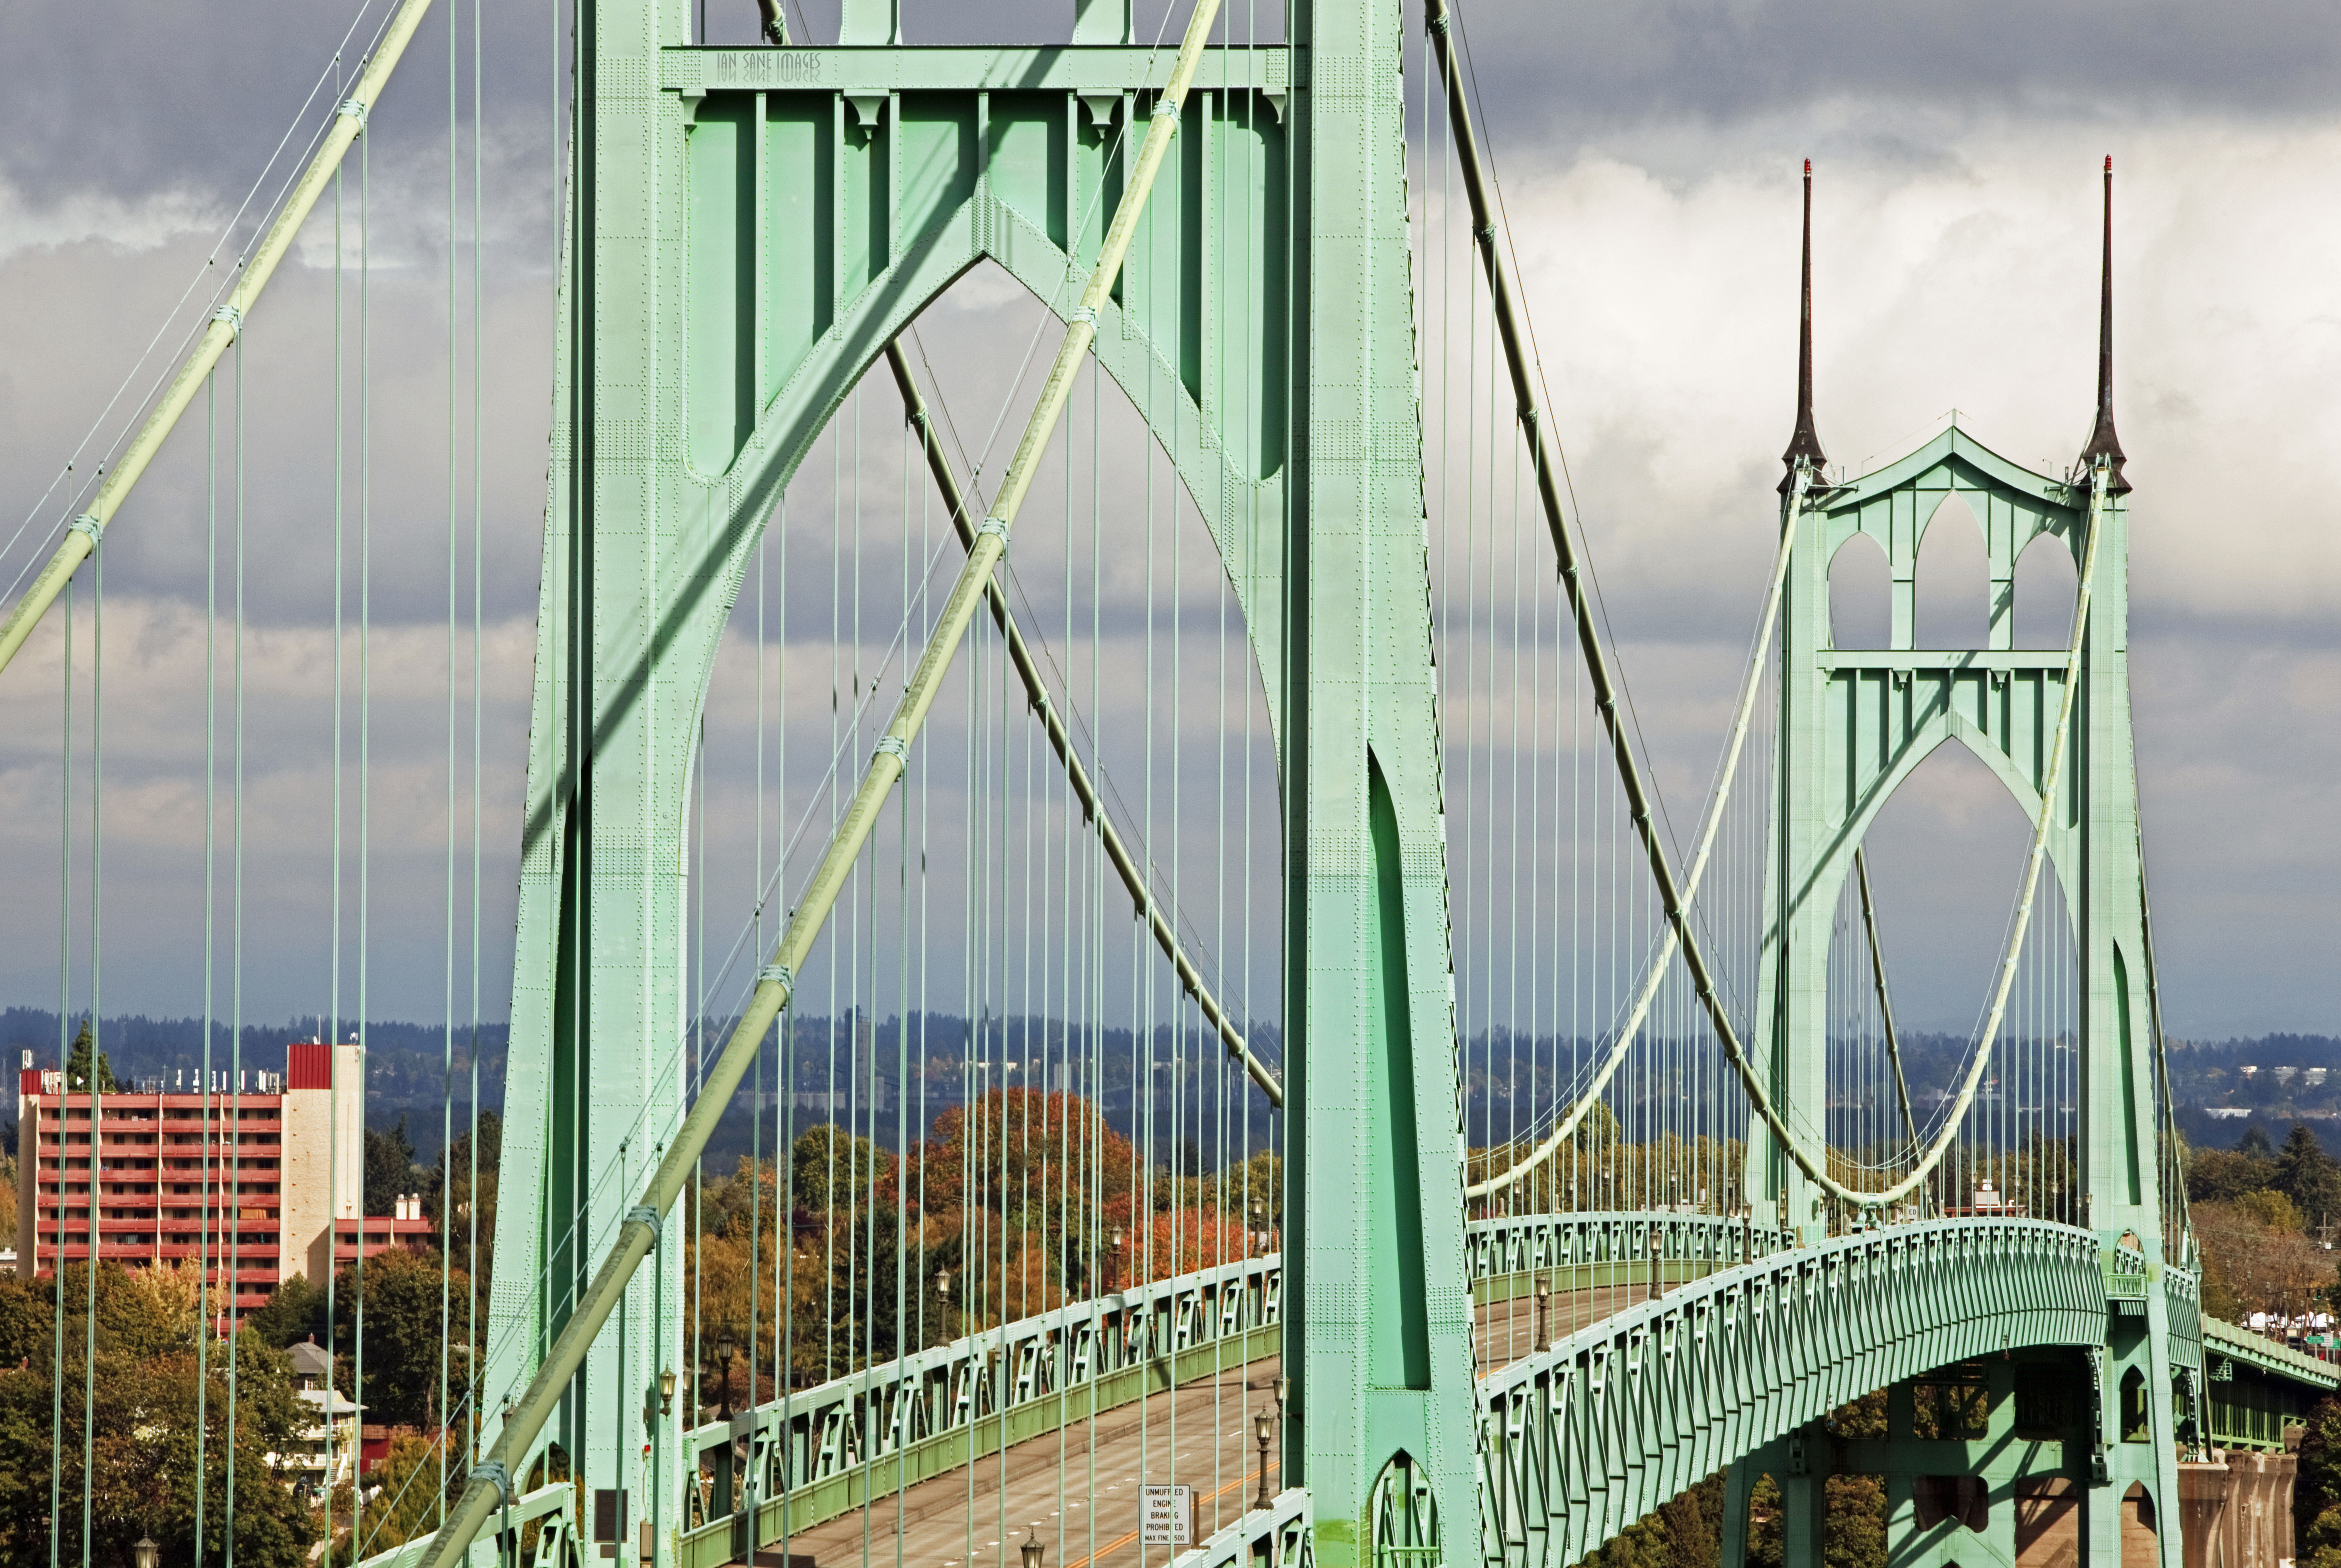
light, architecture, sun, bridge, camera, river, steel, suspension bridge, lens, mast, canon, park, landmark, suspension, two, cathedral, route, gothic, eos, clouds, cool image, is, 30, mark, ii, 5d, st, images, johns, usm, us, i, f28l, oregon, portland, ian, sane, ef70200mm, willamette, thetwotowers, linnton, bypass, cable stayed bridge, skyway, amusement ride, nonbuilding structure